Massillon Tigers

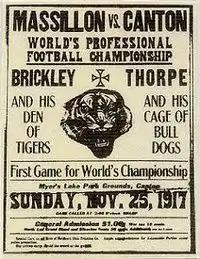
Massillon Tigers vs. Canton Bulldogs, advertisement for a 1917 game.

In 1917, Bob Nash promised an "Ohio League" championship to the fans in Massillon. In doing so he put together an offensive line that included Charlie Copley at tackle and Al Wesbecher at center. However, after storming out to a 4-0 start, the Tigers were defeated by Stan Cofall and the Youngstown Patricians 14-6. However, later that season Cofall and Bob Peck decided to play for Massillon which prematurely ended the Pats 1917 campaign. However, despite their winning seasons and star talent, Massillon was still losing money. One reason for the disparity is that Massillon was smaller than Canton, meaning it had a smaller fan base to support its football team. The Tigers had highly devoted following, however they weren't enough of them. Also the city lacked a decent ballpark. as a result many of the Tigers' biggest home games were undersold. The only way to make the Tigers profitable was to use Peggy Parratt's old Akron scheme of bringing in just enough high-priced stars to win. Even then, the Tigers would have probably operated at a loss, but one small enough that it could be made up for by the team's backers. However Massillon did upset the Bulldogs in their second game of the season series 6-0, behind two field goals kicked by Cofall. But despite the upset, Canton was regarded as the U.S. champion; Massillon couldn't make a serious claim. The Tigers had lost their first game with the Bulldogs by a larger margin and dropped two other games to lesser opponents. It had not been a good season for Massillon. They lost three games on the field, and their backers dropped $4,700 at the gate. After the season, a "Cleveland critic" chose an all-pro team from among the four major northeastern Ohio teams. The Massillon players on the all-pro listing were Bob Nash, Bob Peck, Pike Johnson, Charley Copley, and Stan Cofall. One of the teams Massillon would play (and defeat soundly) in 1917 was the Buffalo All-Stars, who would later join the NFL as the Buffalo All-Americans in 1917.